Mobility transition

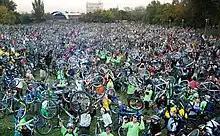
Critical Mass in Budapest (2007)

Vienna, the capital of Austria, has been consistently developing into a city that is restructuring public space and promoting local public transport. Viennese urban planner Hermann Knoflacher has stated: 'The money comes on foot or by bike.' The economic use of space as parking spaces is inefficient. A car-free street increases the turnover of restaurants, clothing stores and retailers. This would create new jobs.